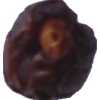
Label: dates